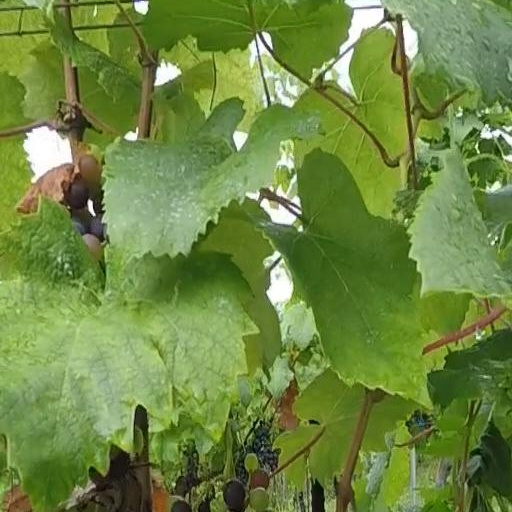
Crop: grape